Ragnhild Sigurdsdotter

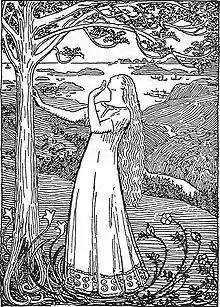

The name Ragnhild Sigurdsdotter may refer to two different figures from Old Norse literature, an amalgam of them, or a purely fictitious figure.